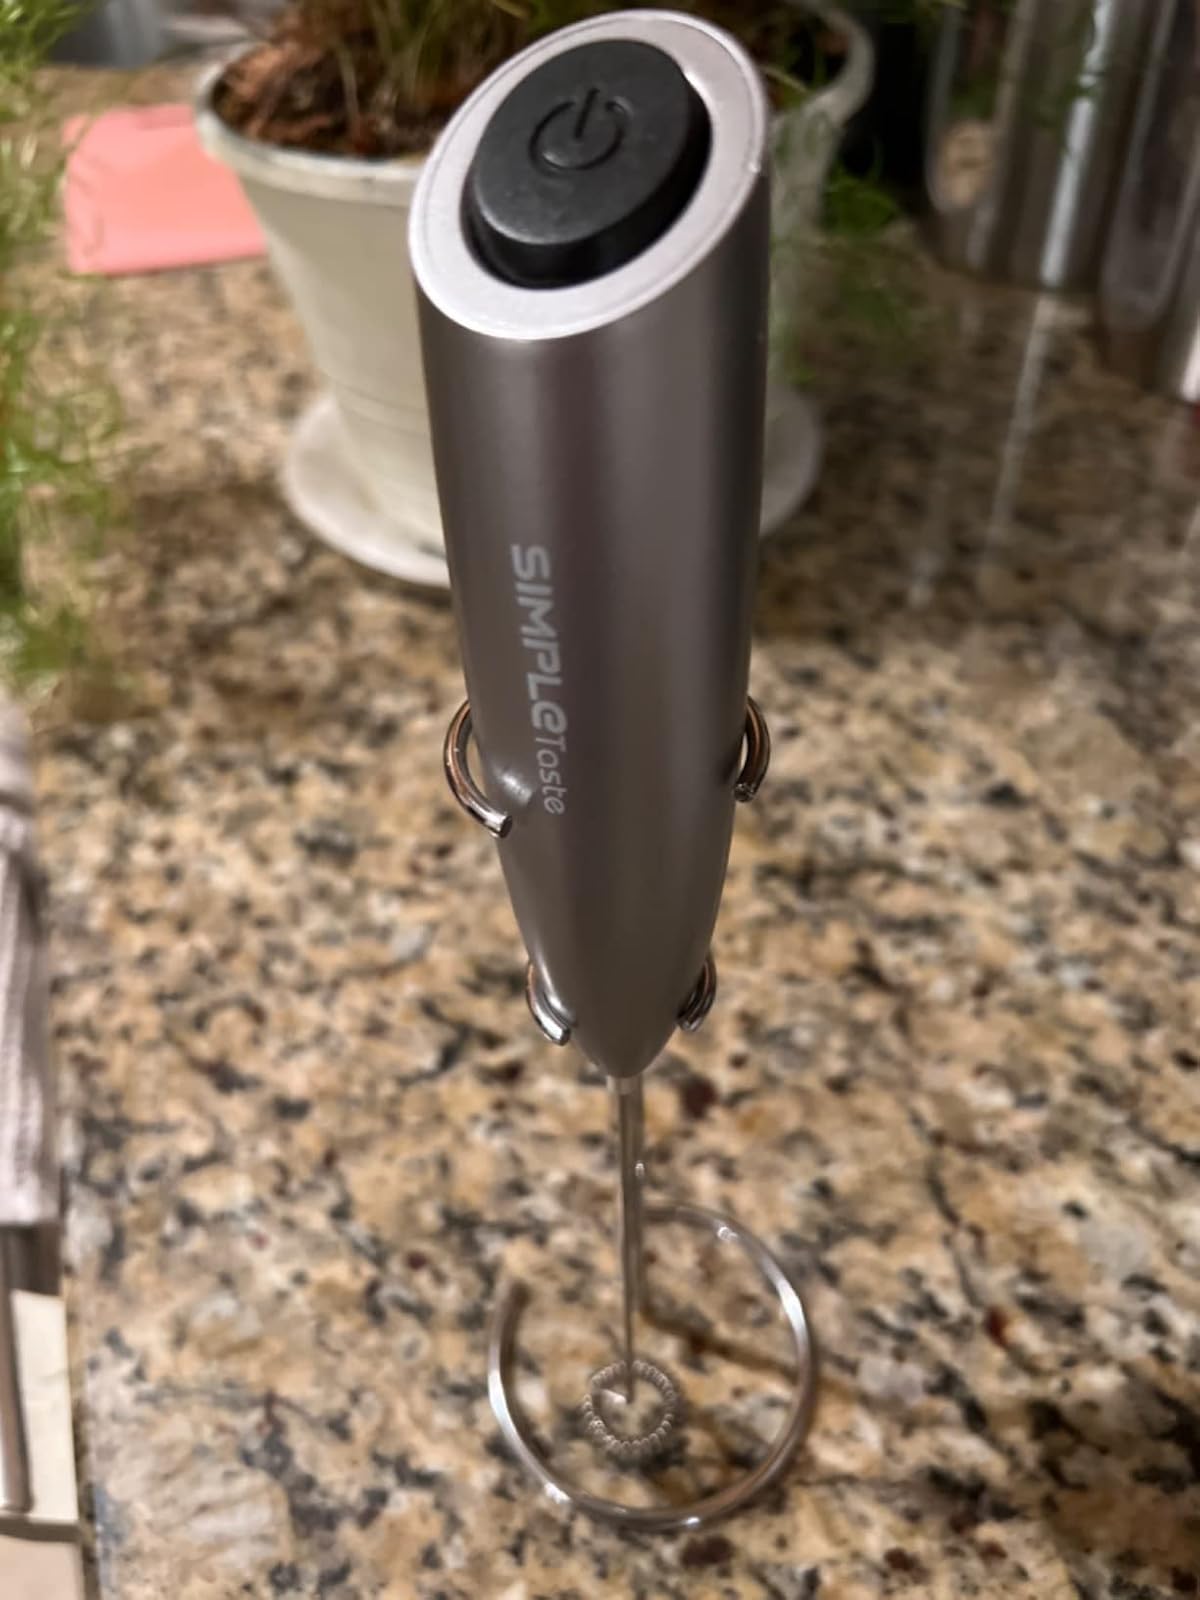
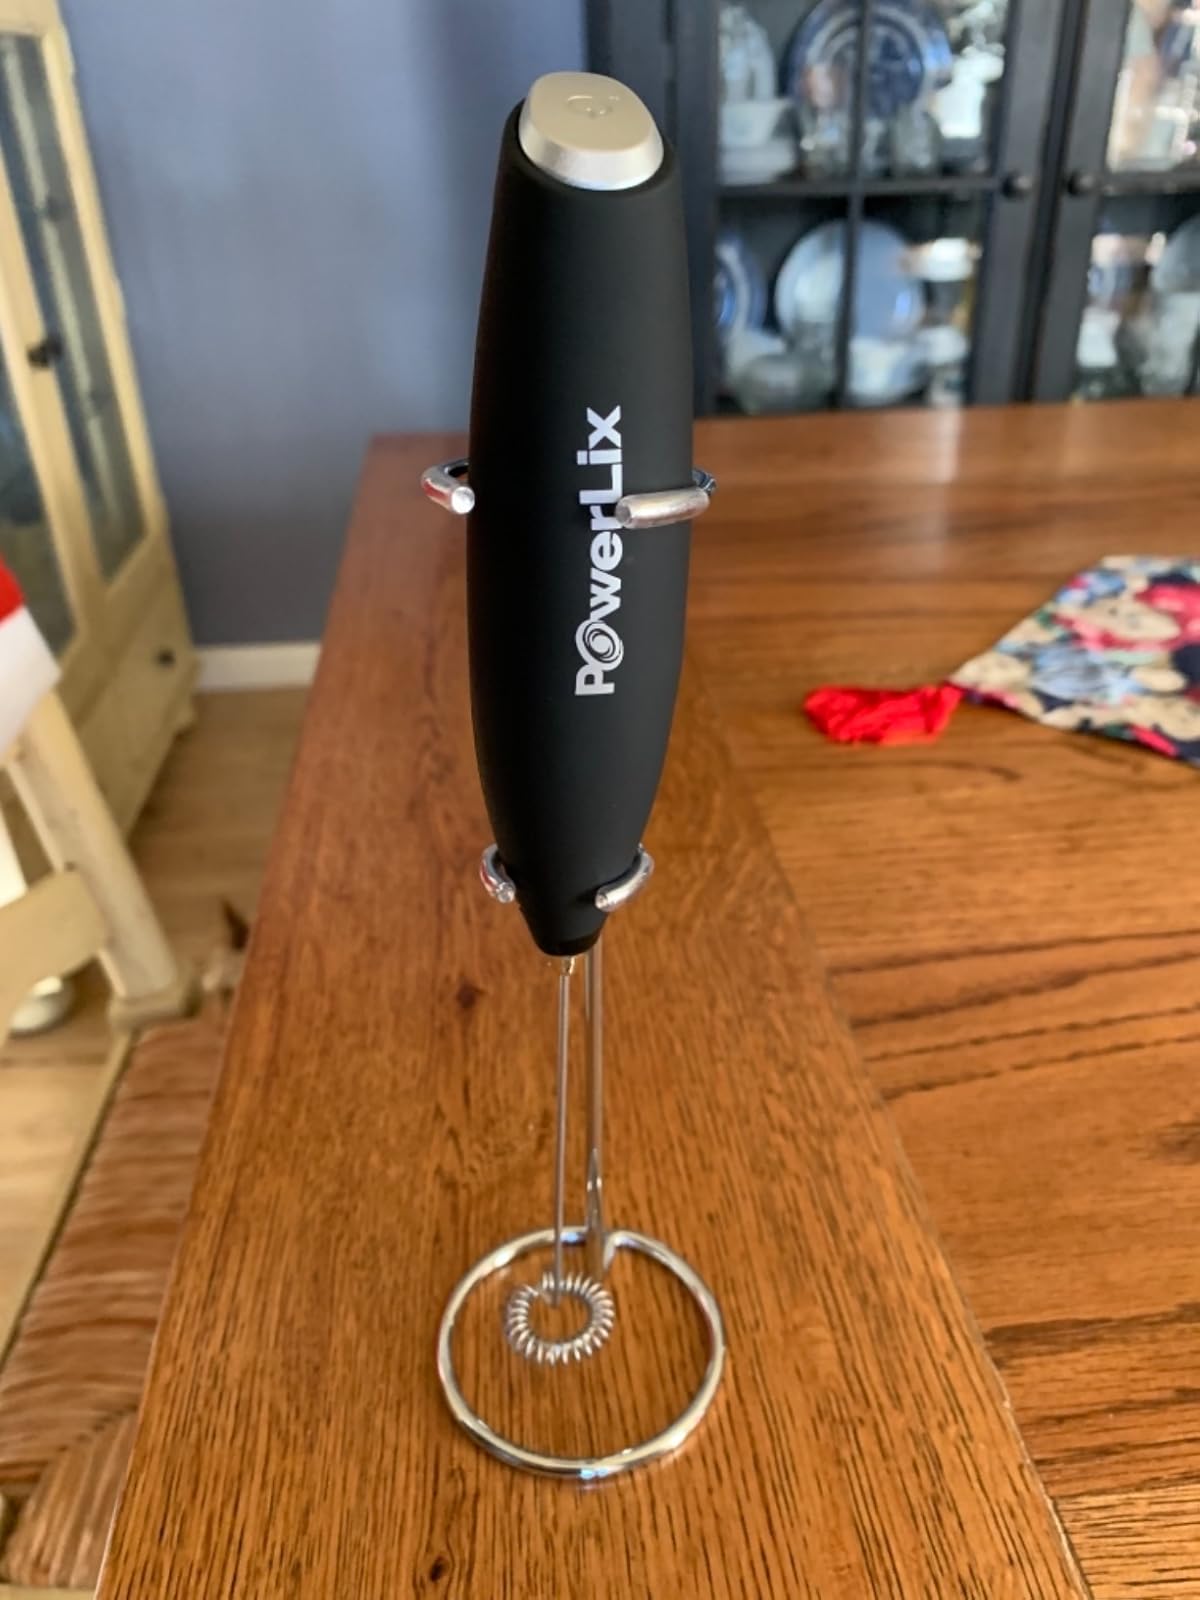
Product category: items_mixer
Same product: no